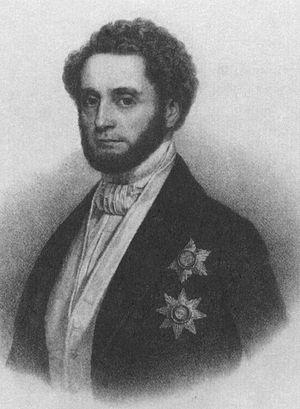
Ferdinand von Zschinsky, homme politique saxon, né à Leubsdorf le 22 février 1797.